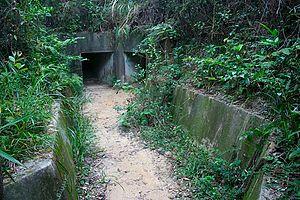
Entrée de l'une des galeries souterraines de la Shing Mun Redoubt qui faisait partie de la ligne fortifiée Gin Drinkers de Hong Kong
"La Gin Drinkers Line était une ligne de défense fortifiée construite à partir de 1936 par les forces britanniques pour se protéger de la menace japonaise. La ligne, qui porte le nom de la baie Gin Drinkers près de Kwai Chung, et était surnommée la ""Ligne Maginot Orientale"", relie plusieurs pics qui séparent Kowloon et les Nouveaux Territoires.